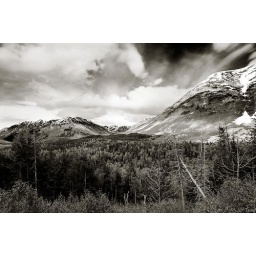
Another moody black and white processing of the views from the Seward Highway in Alaska, travelling between Anchorage and Seward.